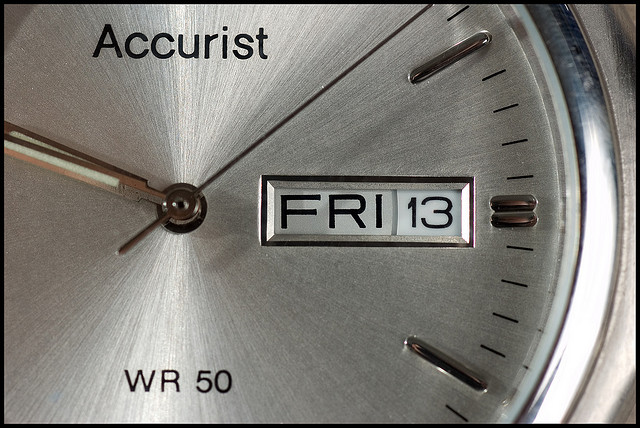
user: Given an image and a question. Answer the question in a short answer. Question: When was this company on the watch founded? Short Answer:
assistant: 1946